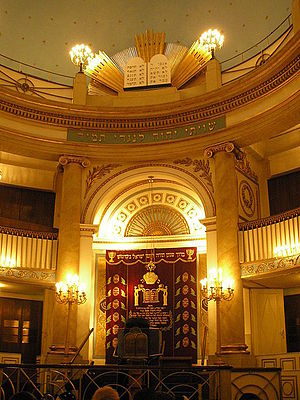
Wien / Demografi
Stadttempel set indefra.
Wien er hovedstaden i Østrig og samtidig én af landets 9 delstater. Den ligger i den nordøstlige del af landet ved floden Donau og har 1.840.573 indbyggere inden for bystyregrænsen 1.983.836 indbyggere inden for byområdet, hvilket gør det til den 7. største by i den Europæiske Union.